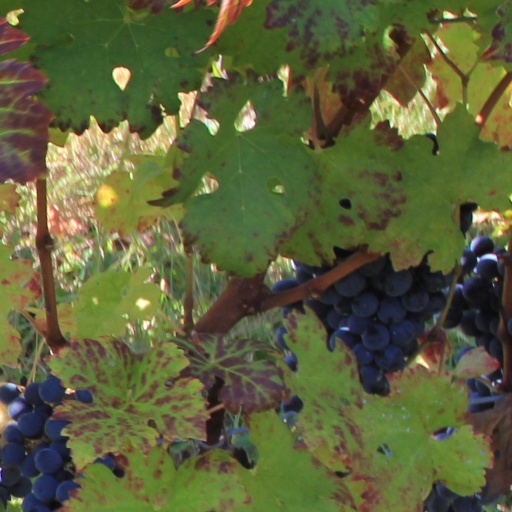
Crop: grape